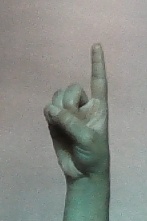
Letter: bb